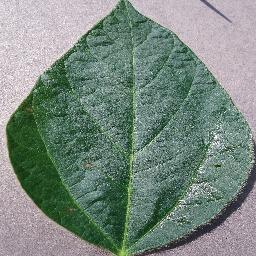
Label: Soybean___healthy